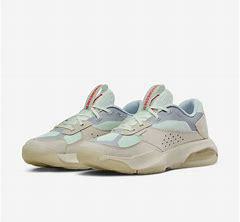
Brand: Jordan
Model: Air 200E